Peterson Zah

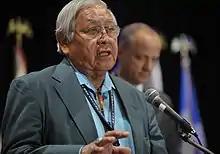
Zah in 2011

Peterson Zah (December 2, 1937 – March 7, 2023) was an American politician who held several offices with the Navajo Nation. From 1983 to 1987, he was chairman of the Navajo Nation, its then head of government. At its 1991 restructuring, he became the first president of the Navajo Nation, until 1995. He then worked at Arizona State University as special adviser to the president on American Indian Affairs from 1995 to 2011 and consulted companies willing to work with his nation.